History of New Brunswick

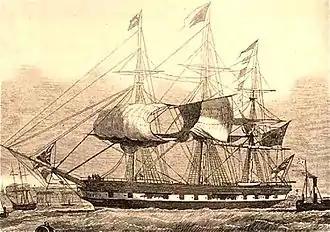
The "Marco Polo", a clipper ship built in Saint John. Shipbuilding was a major industry in the province during the 19th century.

The election of 1786 was bitterly contested and pitted two concepts of loyalty to the Empire against one another: loyalty to the King and his appointed governors, and loyalty to the King with local affairs handled by the locals. Hundreds who protested a rigged election and signed a petition to call another election were arrested for sedition: the issue of what loyalty meant was at the centre of Canadian 19th century politics. This event replicated the pre-1775 behavior and attitude of both Tories and Whigs in the southern 13 Colonies who protested their loyalty to the King and pride in belonging to the British Empire while insisting on their rights as British subjects, local rule and fair governance.